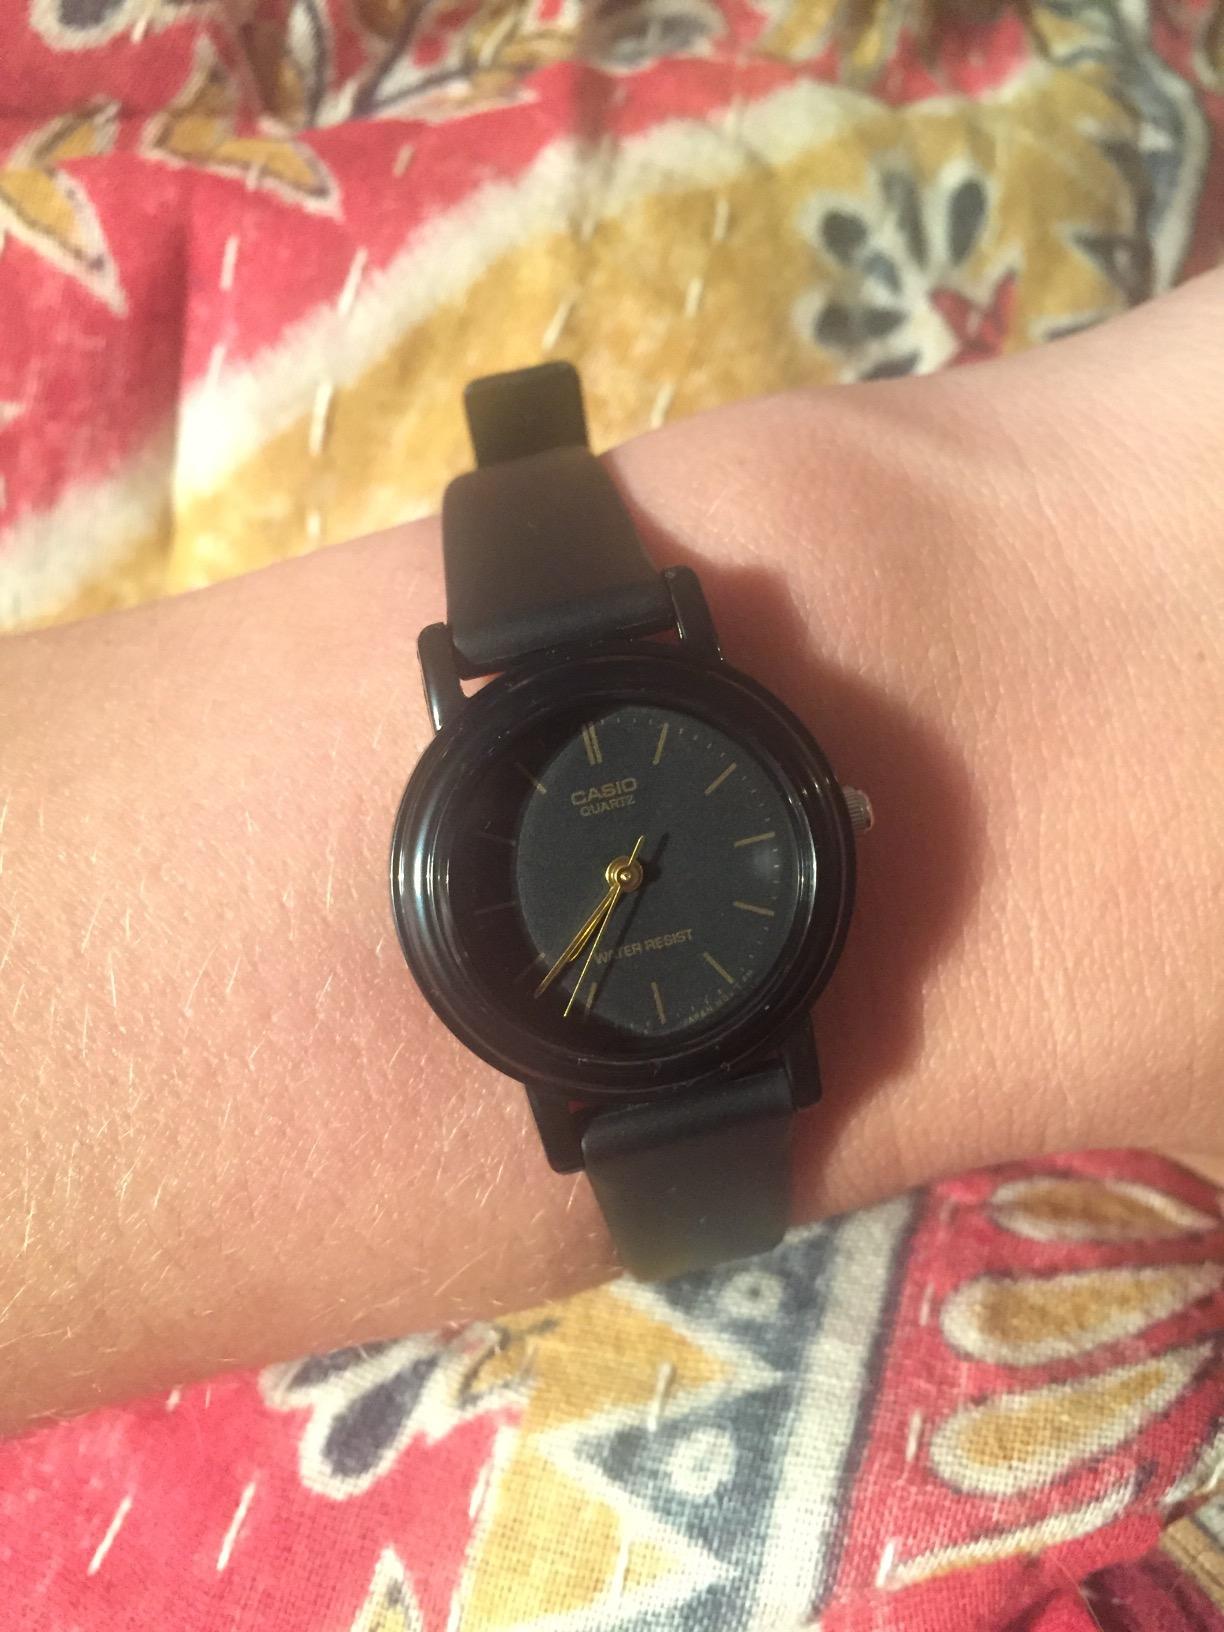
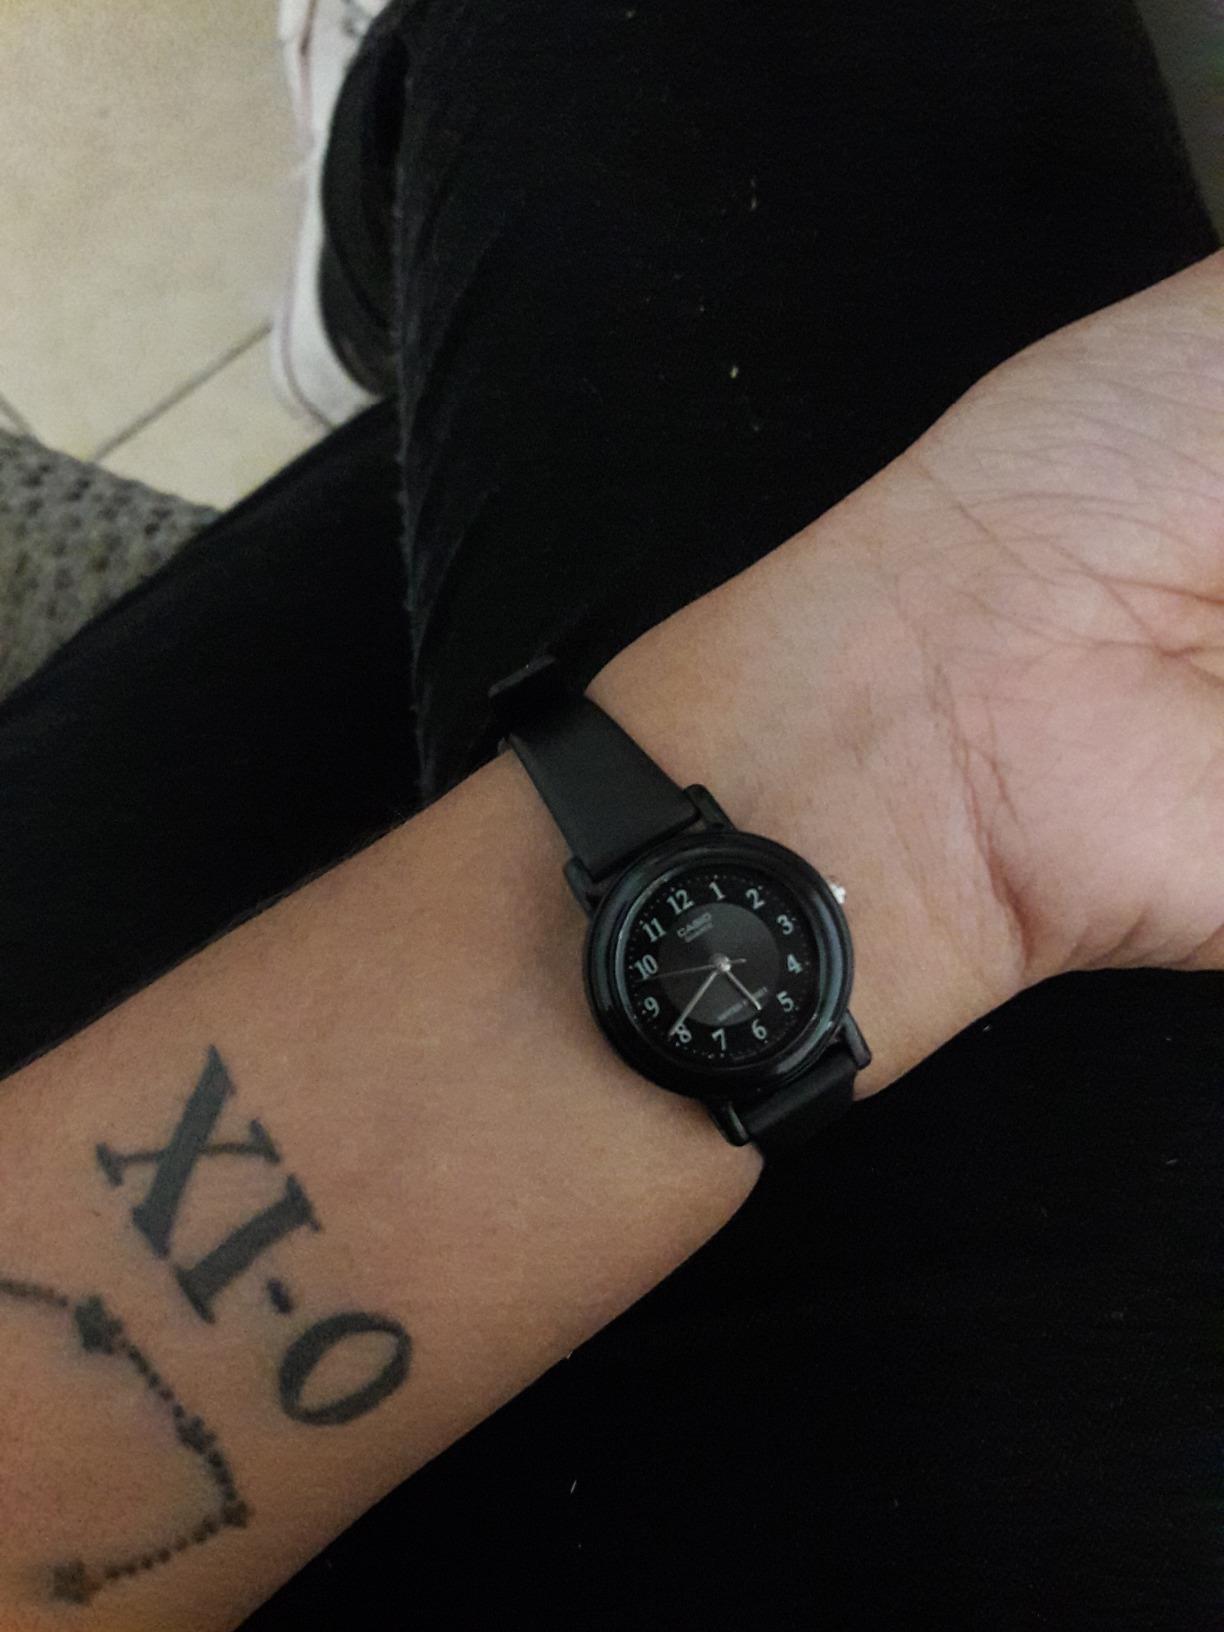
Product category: accessories_watch
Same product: no